Red Jacket

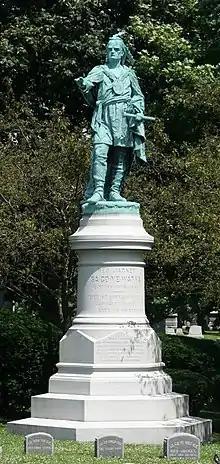
Monument at Forest Lawn Cemetery; sculpted by James G. C. Hamilton.

Red Jacket took his name, one of several he used as an adult, from a highly favored embroidered coat given to him by the British for his wartime services. The Seneca allied with the British Crown during the American Revolution, both because of their long trading relationships and in the hope that the British could limit American encroachment on their territory. After the British were defeated, the Seneca were forced to cede much of their territory to the United States. Many of their people resettled in Canada at what is now the Six Nations Reserve in Ontario. In the War of 1812, Red Jacket supported the American side. At a council of the New York indigenous nations called on July 6, 1812 by the Indian agent Erastus Granger, Red Jacket acted as a spokesman of the Senecas. When asked by Granger if the Senecas were to join the war on the British side, Red Jacket replied that his people cared more for peace than for war, and that he did not wish their Canadian brothers’ blood be spilled when there was so little occasion for it.